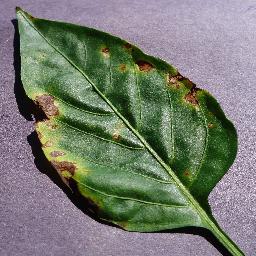
Label: Pepper,_bell___Bacterial_spot